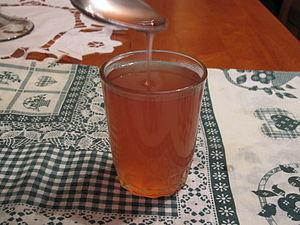
Le kissel est une soupe sucrée aux fruits, qui constitue un dessert traditionnel en Europe orientale et septentrionale. Il est confectionné à partir de jus de fruit sucré, épaissi avec de la fécule ou de l'amidon ; on y ajoute parfois du vin rouge ou des fruits secs. Le kissel est proche du rødgrød danois ou de la « Rote Grütze » allemande.